Prince Nicholas of Romania

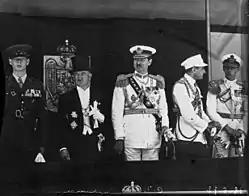
Prince Nicholas of Romania (first from right) with his brother, King Carol II (centre), together with Yugoslav Prince Regent Paul (second from right), Prince Michael of Romania (first from left) and the Czechoslovak President Edvard Beneš (second from left), in Bucharest in 1936.

Nicholas was the younger brother of Carol, heir apparent, who renounced his rights of succession on 12 December 1925. When Ferdinand died in 1927, he was succeeded as King by Carol's five-year-old son, Michael; Nicholas himself had been proposed as heir-apparent when Carol married the commoner Zizi Lambrino in 1918 (a marriage later annulled). Given Michael's youth, a regency council had to be formed (20 July), and Prince Nicholas was forced to abandon his career in the British Royal Navy—in which he held the honorary rank of sub-lieutenant—in order to return home to serve on the council, alongside Gheorghe Buzdugan and Patriarch Miron Cristea.